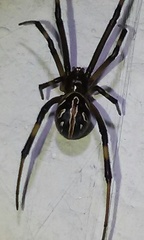
Species: Lactrodectus_hesperus